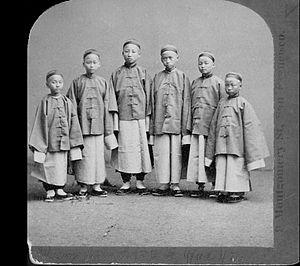
La mission d'éducation chinoise de la dynastie Qing est le nom de l'envoi d'un groupe de 120 étudiants chinois aux États-Unis. Cette tentative est pionnière mais interrompue trop vite.